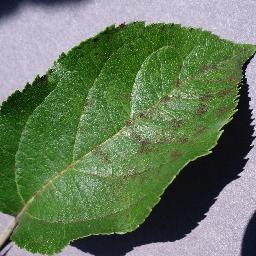
Label: Apple___Apple_scab